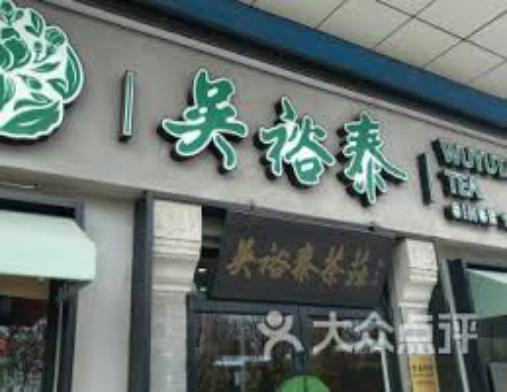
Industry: Food